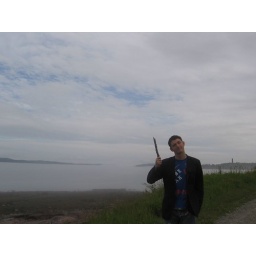
Zak down the road from his house in Perry